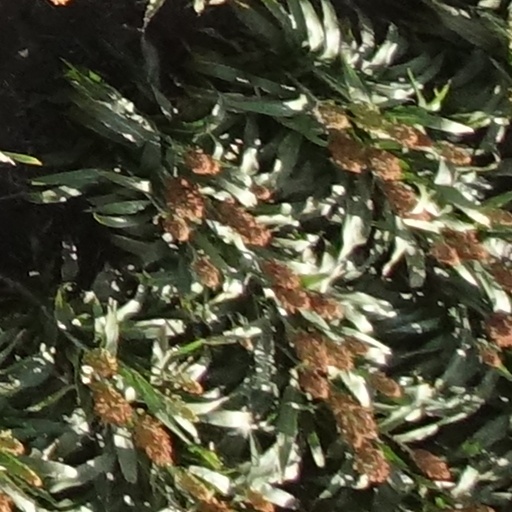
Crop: sorghum